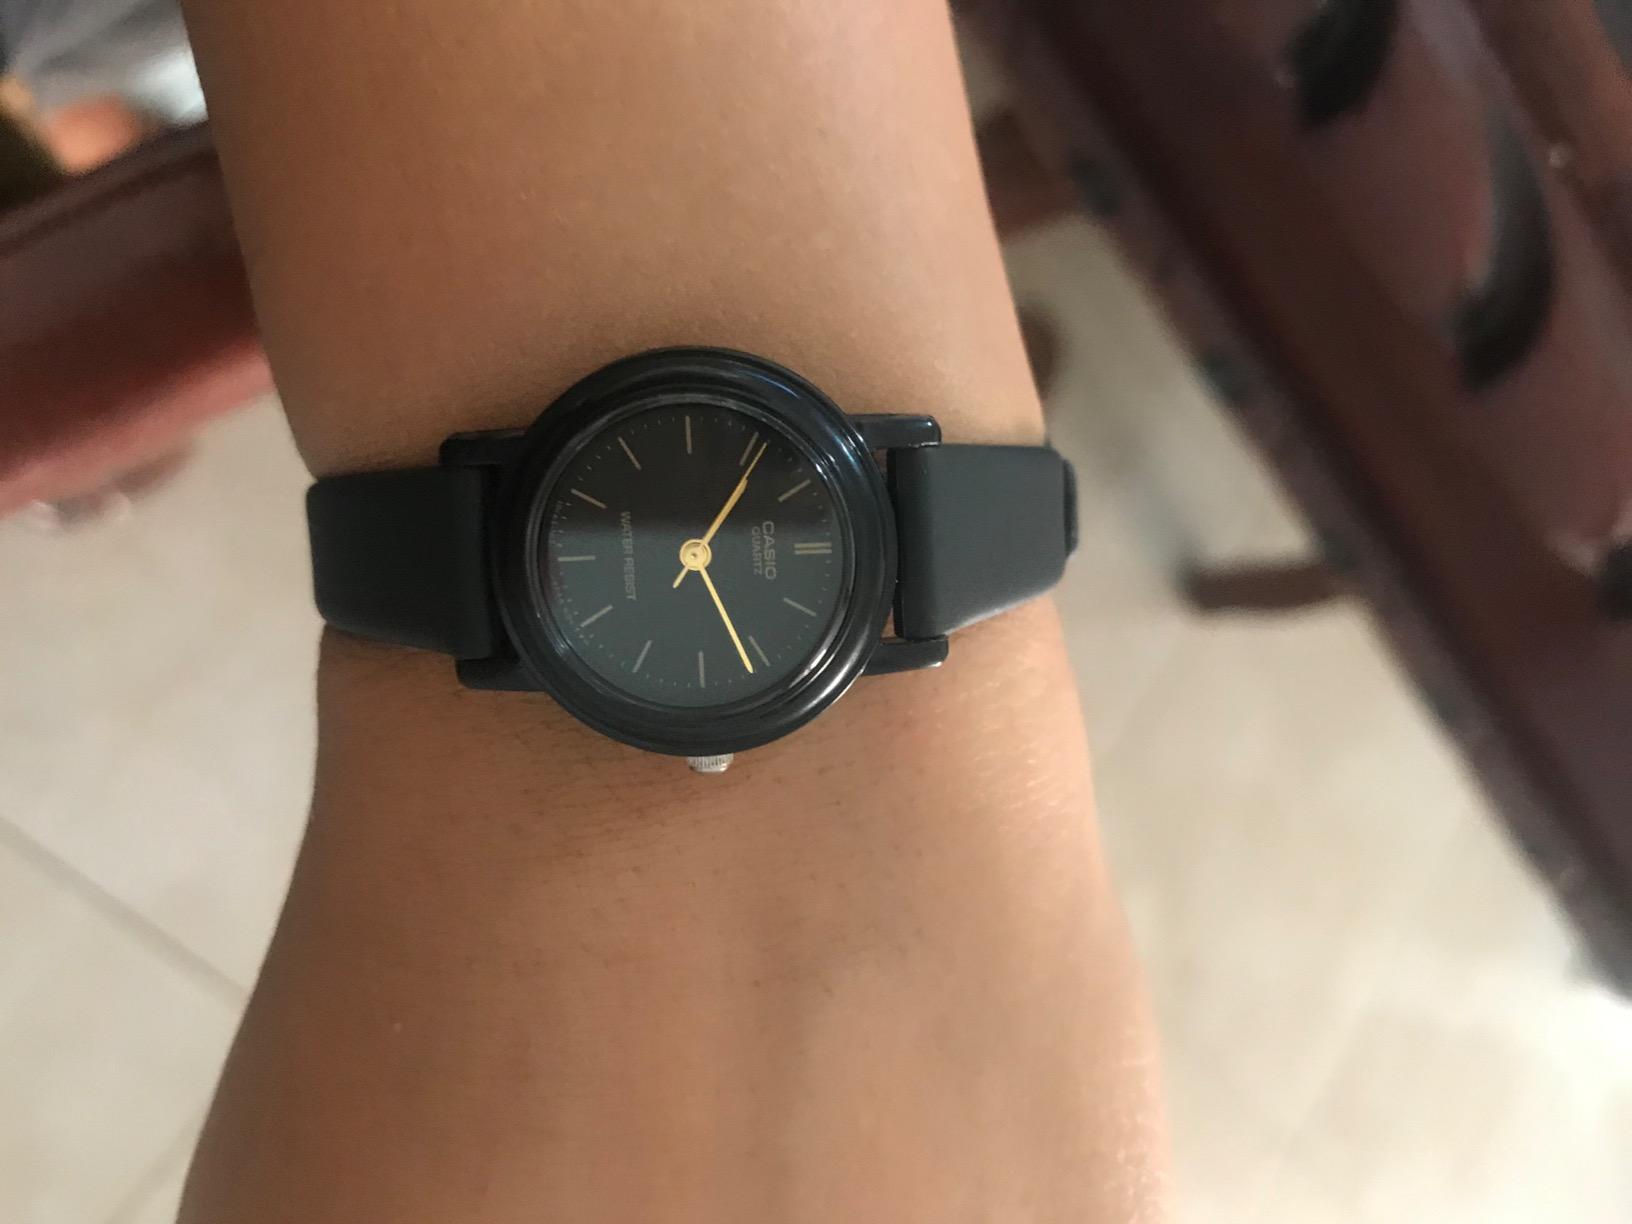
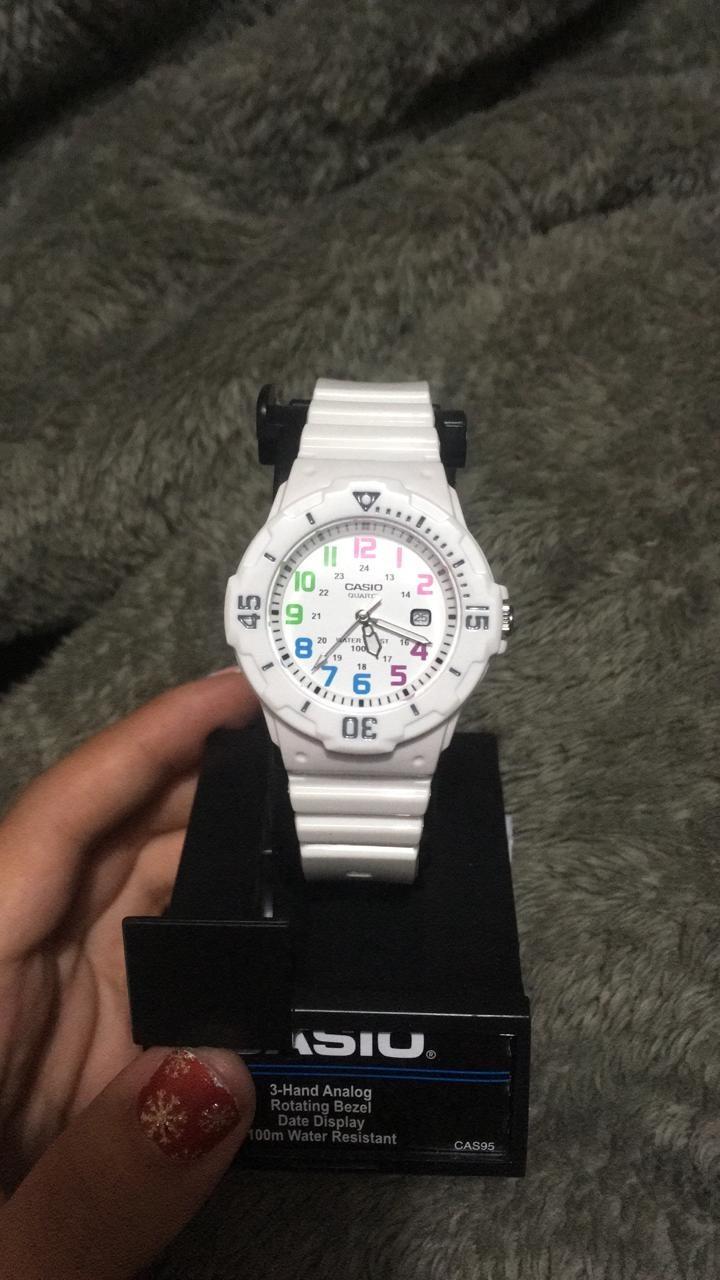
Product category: accessories_watch
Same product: no